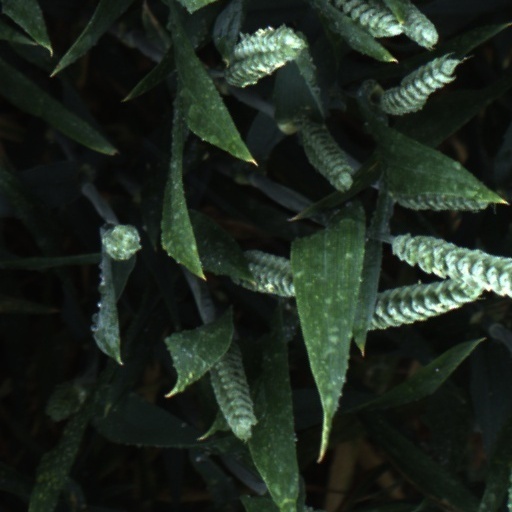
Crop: wheat